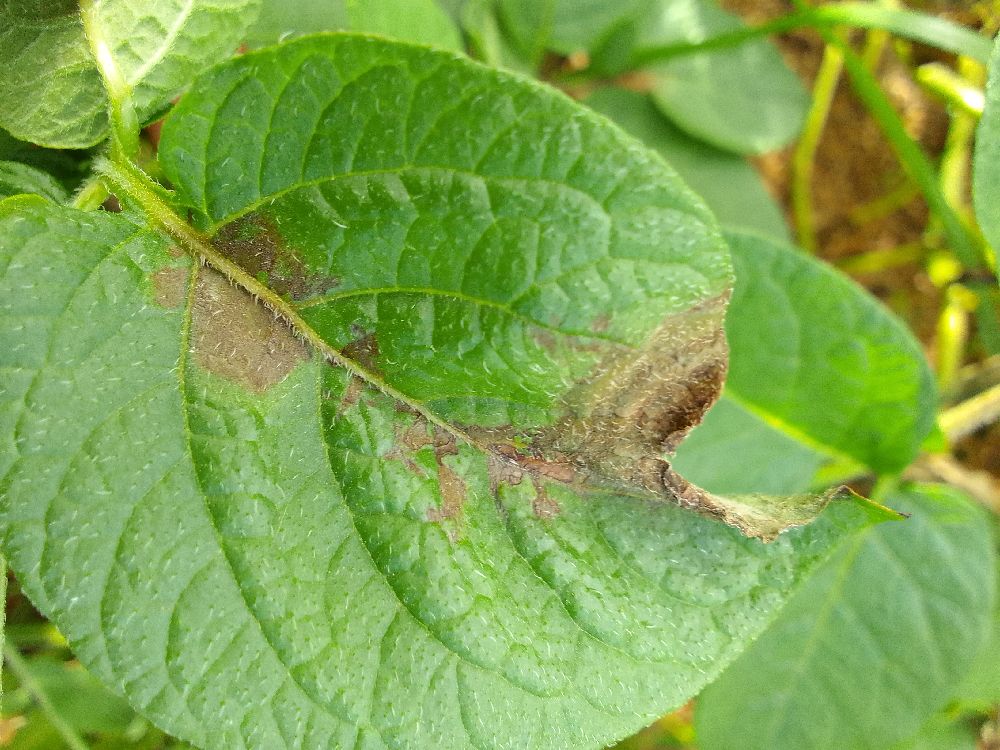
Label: Late blight